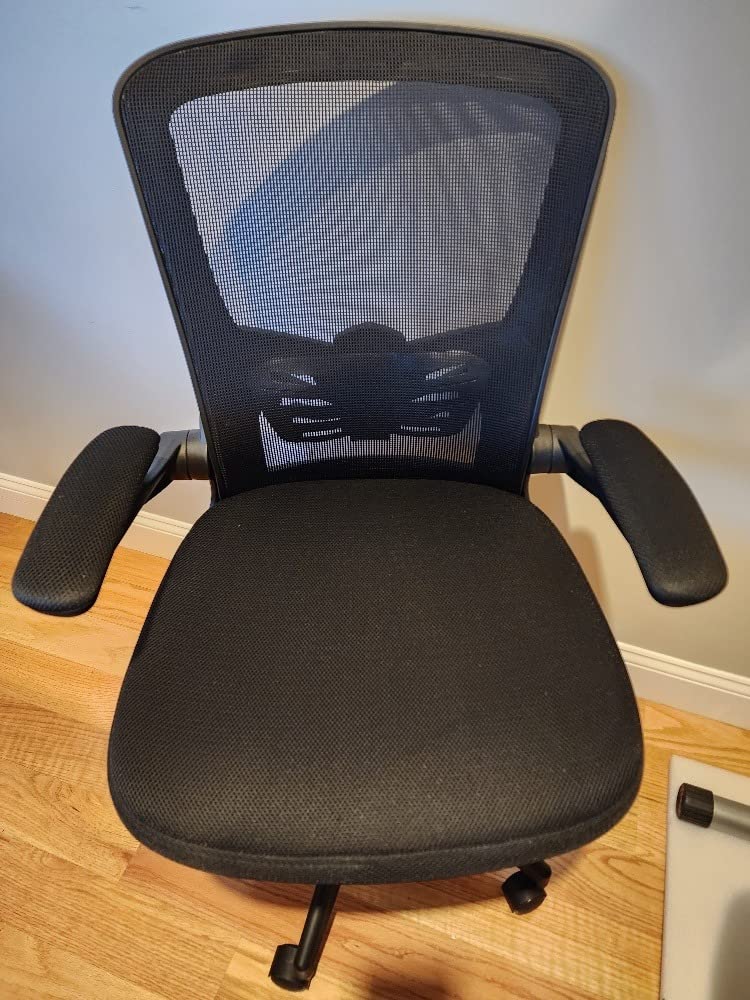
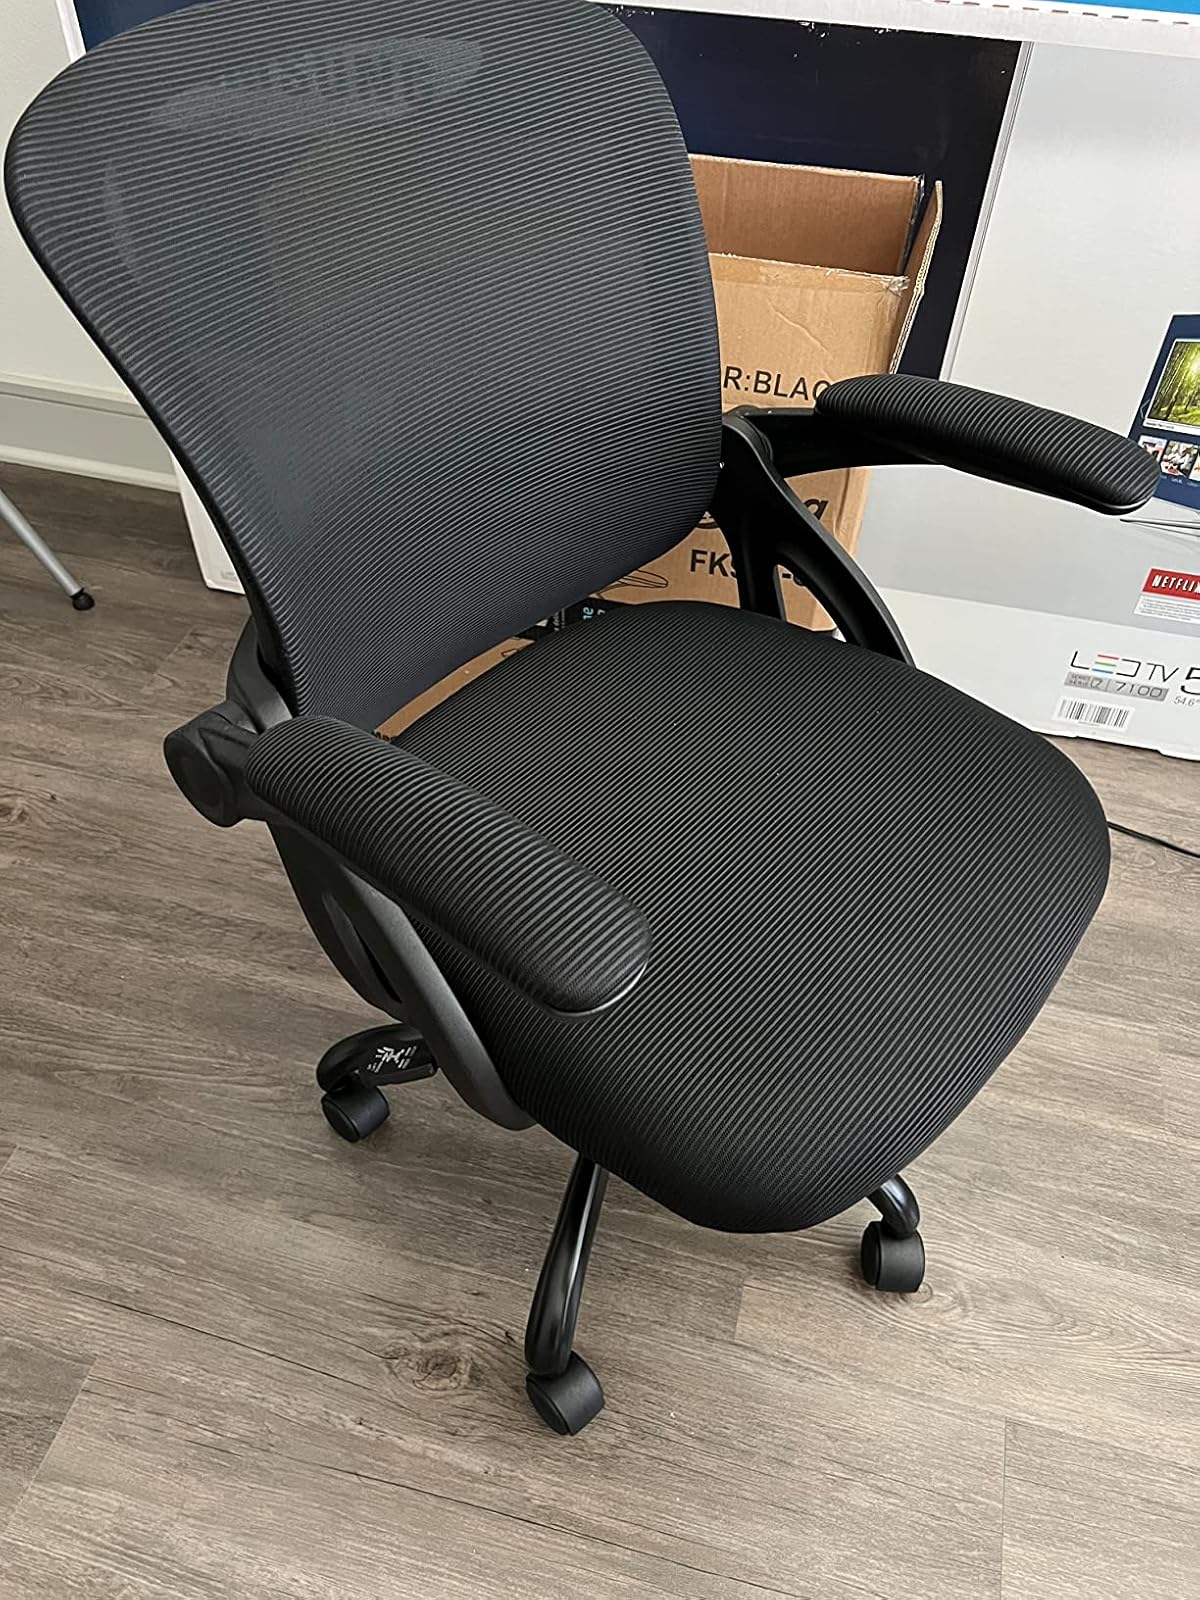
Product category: items_chair
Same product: no